Bobby Dall

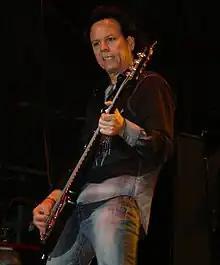
Dall live with Poison on July 11, 2008, at the Moondance Jam

Robert Harry Kuykendall, also known as Bobby Dall (born November 2, 1963), is an American musician best known as the bassist for the rock band Poison.